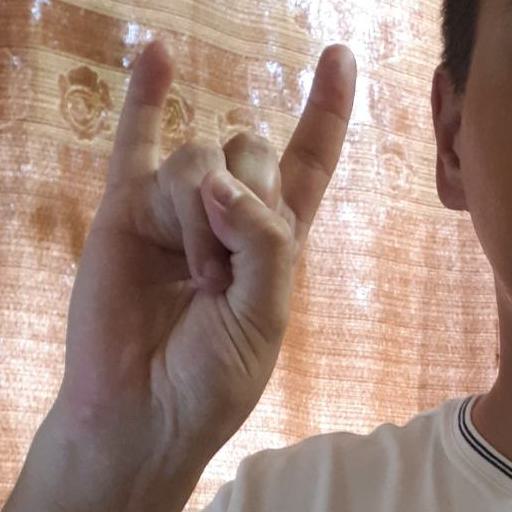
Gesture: rock